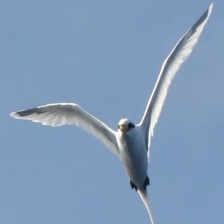
Species: WHITE TAILED TROPIC
Scientific name: PHAETHON LEPTURUS